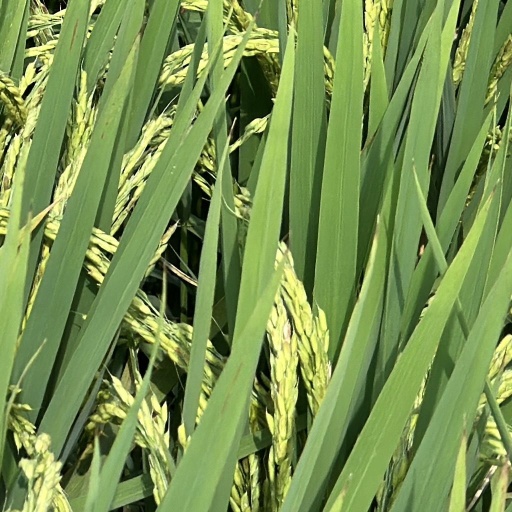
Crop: rice